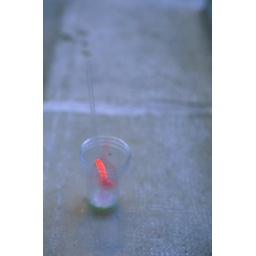
Plastic spoon in a plastic cup